Witness (Katy Perry album)

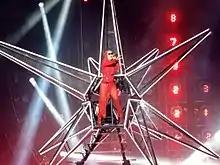
Perry performing the album's title-track during at Madison Square Garden

In February 2017, Spotify announced that it would run a campaign to promote the album up to its release in the middle of the year. On May 15, Perry confirmed the album would be titled "Witness" and would be released through Capitol Records on June 9, 2017. She also announced that the concert tour supporting the album would be titled . It began in September 2017 and concluded in August 2018. Tickets purchased would include a copy of the album. The night before "Witness" came out, she hosted a live countdown for the record on her YouTube channel, which featured the singer performing and discussing tracks on the record as well as responding to fan questions. To accompany the album's release, Perry also broadcast herself on YouTube with a live-stream titled for four days, concluding with a live concert on June 12.